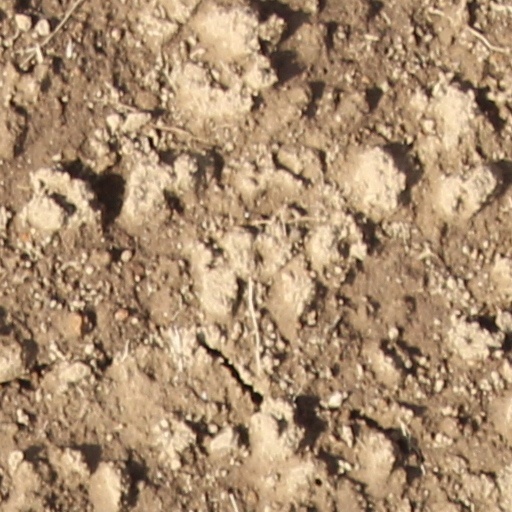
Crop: wheat